Mike Spencer

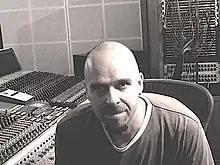
Spencer in 2007

Michael Spencer is an English record producer and recording engineer. He has worked with various pop acts, including Newton Faulkner, Jamiroquai, John Newman, Ellie Goulding, Alex Clare, and Emeli Sandé, among others. Many of his productions have received platinum certifications or higher by the British Phonographic Industry (BPI) or Recording Industry Association of America (RIAA), in addition to having won MOBO and Brit Awards, as well as Mercury Prize nominations.